History of baseball outside the United States

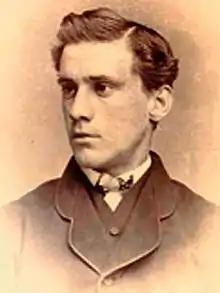
Esteban Bellan

Baseball was introduced to Cuba in the 1860s by Cubans who studied in the United States and American sailors who ported in the country. The sport quickly spread across the island nation. Nemisio Guillo is credited with bringing a bat and baseball to Cuba in 1864 after being schooled in Mobile, Alabama. Two more Cubans were sent to Mobile, one being his brother Ernesto Guillo. The Guillo brothers and their contemporaries formed a baseball team in 1868—the Habana Baseball Club. The club won one major match—against the crew of an American schooner anchored at the Matanzas harbour.